Víctor Manuel Sánchez del Real

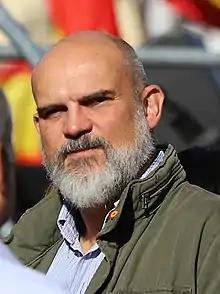

Víctor Manuel Sánchez del Real (born 23 November 1969) is a Spanish businessman and politician who is a member of the 14th Congress of Deputies from the Vox party.